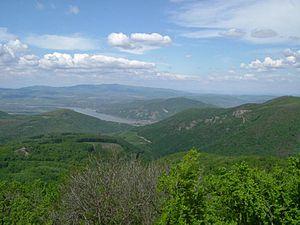
Le parc national Danube–Ipoly est un parc national de Hongrie. Il fut créé en 1997. Son nom fait référence à la confluence entre le Danube et l'Ipoly.
Pilisszentkereszt est un village et une commune du comitat de Pest en Hongrie.